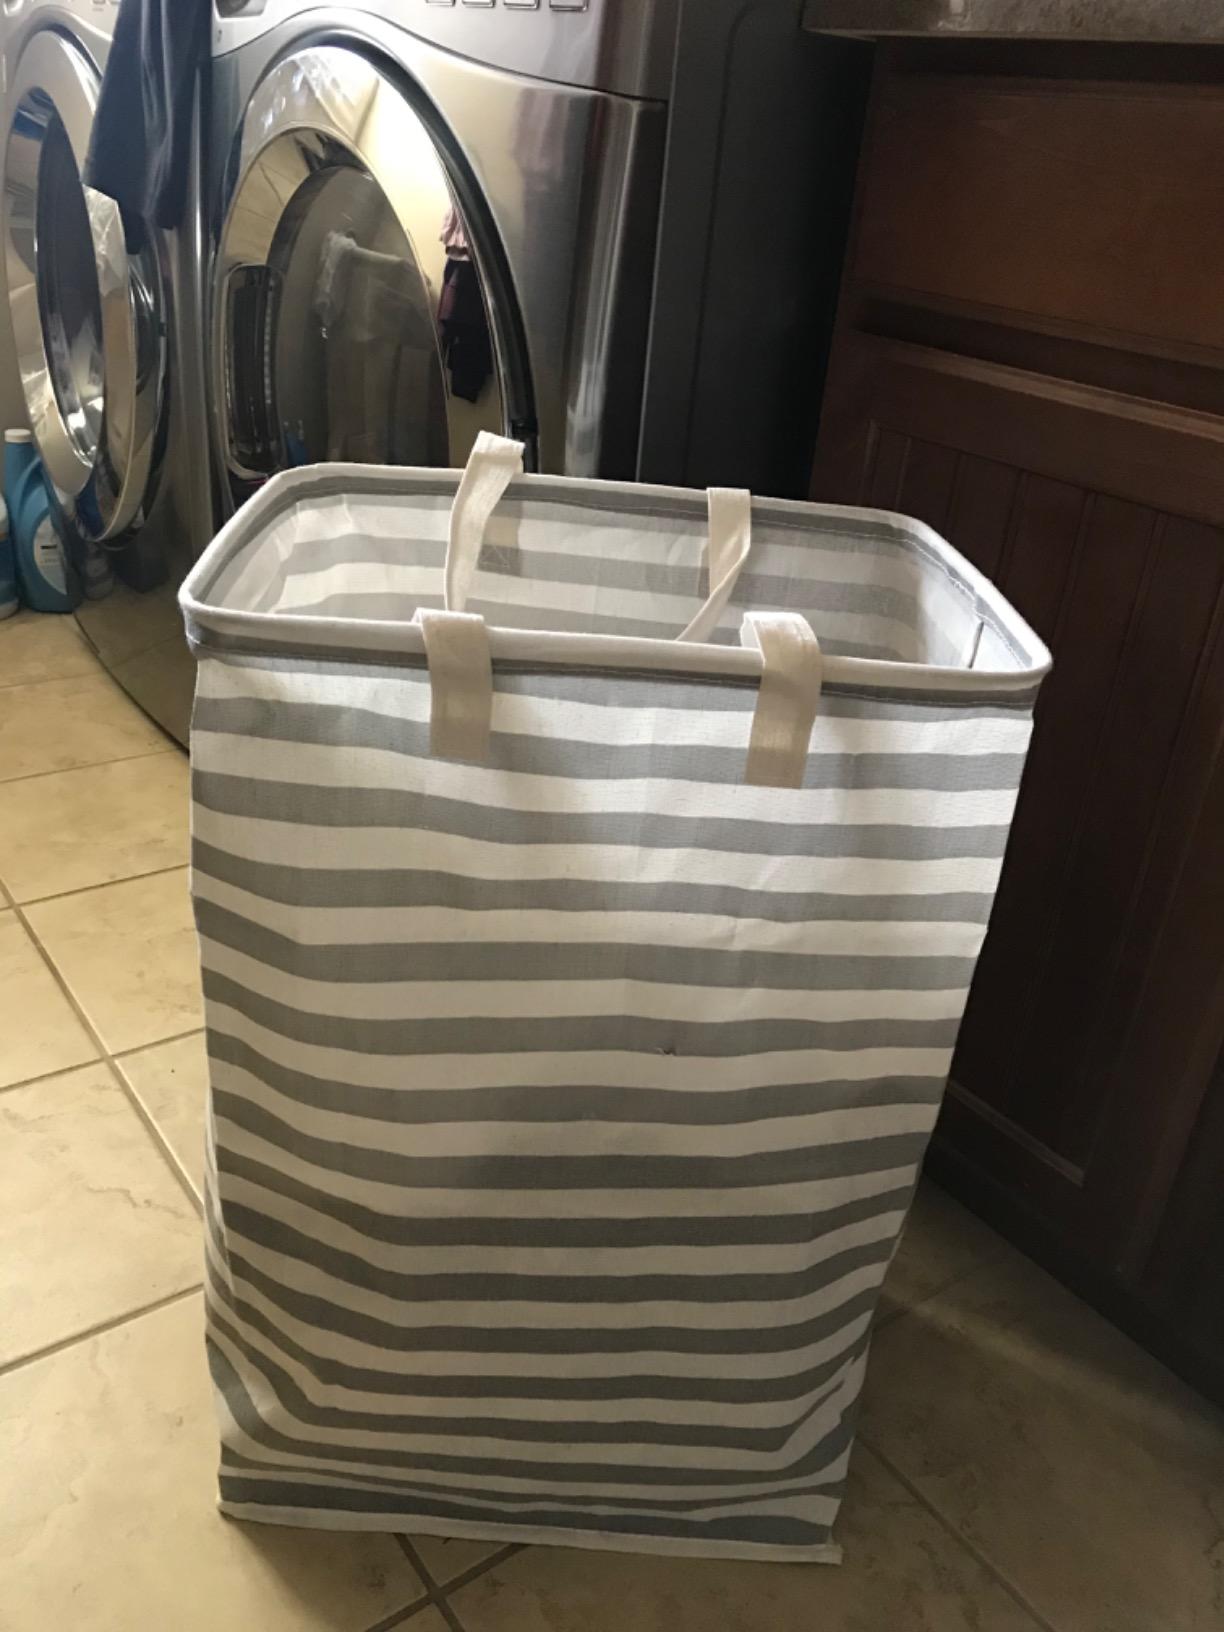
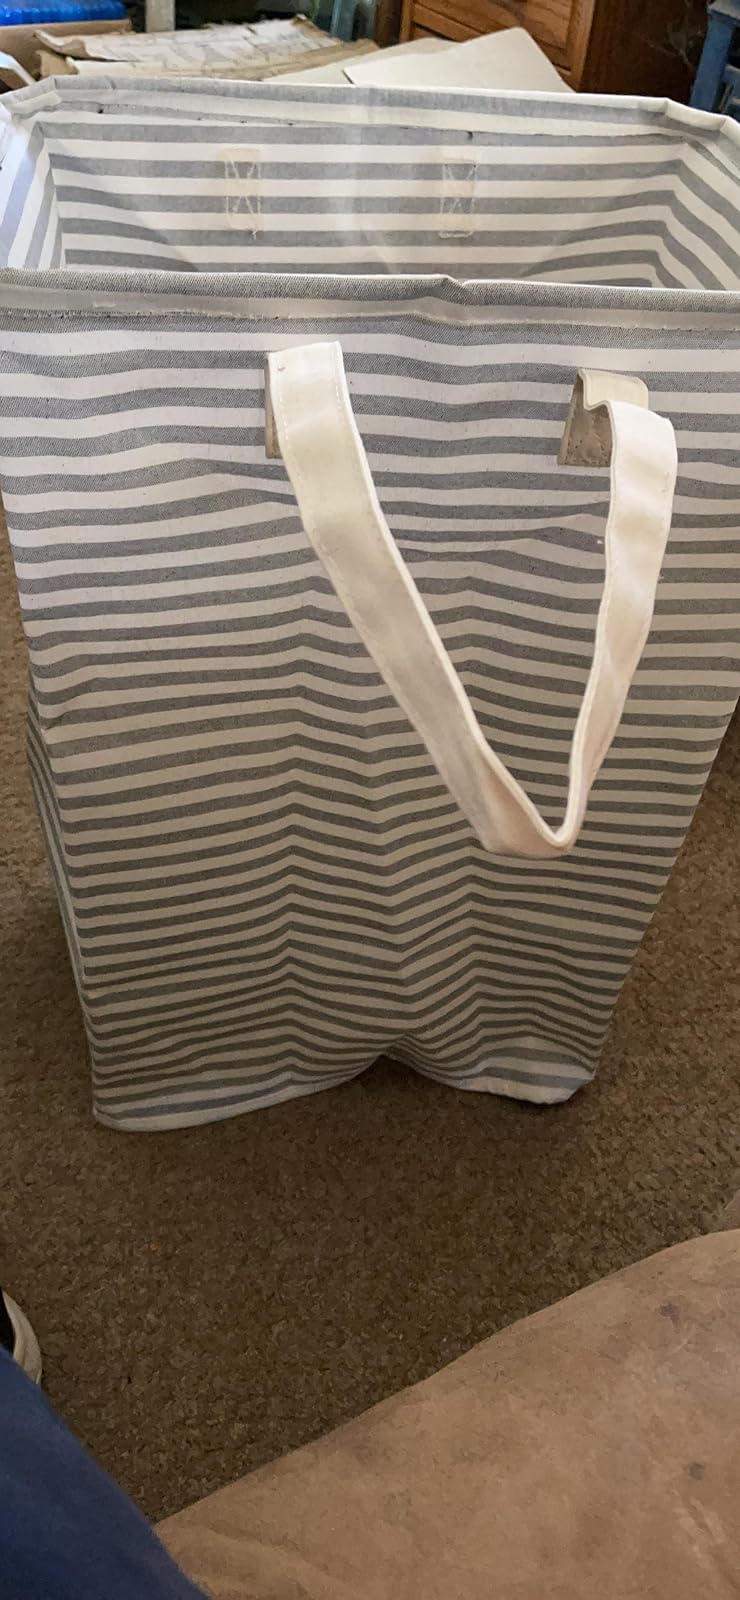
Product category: items_hamper
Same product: no